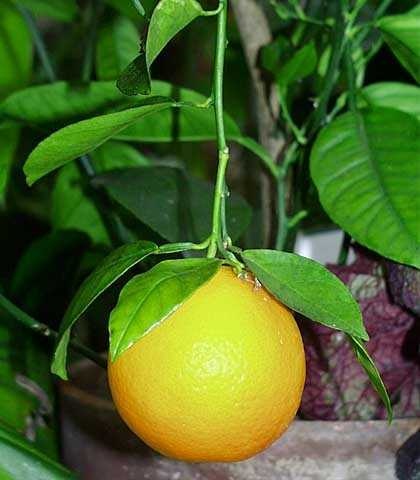
Label: Orange